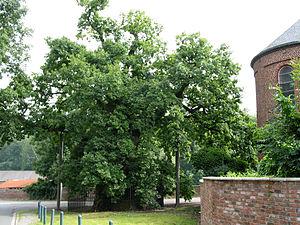
Chêne pédonculé (Quercus robur) Âge
Le chêne pédonculé est une espèce d'arbres à feuillage caduc originaire des régions tempérées d'Europe, appartenant à la famille des Fagacées. Son fruit est porté par un long pédoncule.
Liernu est une section de la commune belge d'Éghezée située en région wallonne dans la province de Namur.